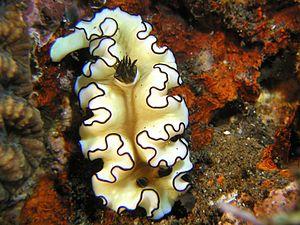
Les Chromodorididae forment une famille de mollusques de l'ordre des nudibranches.
Doriprismatica est un genre de nudibranches de la famille des Chromodorididae.